United Nations Security Council Resolution 598

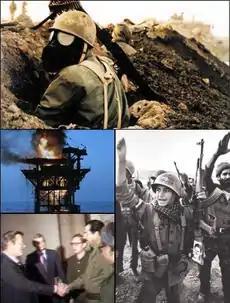
Iran–Iraq War

United Nations Security Council resolution 598 S/RES/0598 (1987), (UNSC resolution 598) adopted unanimously on 20 July 1987, after recalling Resolution 582 and 588, called for an immediate ceasefire between Iran and Iraq and the repatriation of prisoners of war, and for both sides to withdraw to the international border. The resolution requested Secretary-General Javier Pérez de Cuéllar to dispatch a team of observers to monitor the ceasefire while a permanent settlement was reached to end the conflict.